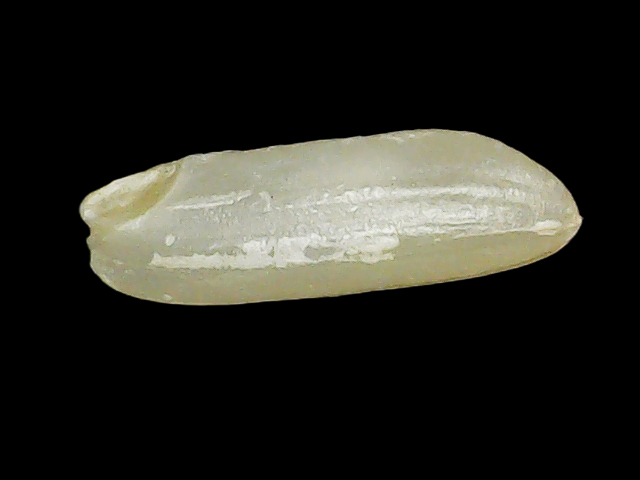
Rice variety: Binadhan26